Western Satraps

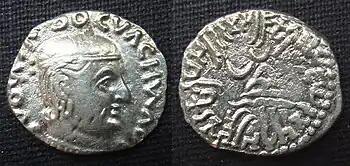
Silver coin of Rudradaman I (130–150). Obv: Bust of Rudradaman, with corrupted Greek legend "OVONIΛOOCVΛCHΛNO". Rev: Three-arched hill or Chaitya with river, crescent and sun. Brahmi legend: "Rajno Ksatrapasa Jayadamasaputrasa Rajno Mahaksatrapasa Rudradamasa": "King and Great Satrap Rudradaman, son of King and Satrap Jayadaman" 16mm, 2.0 grams.

A new dynasty, called the Bhadramukhas or Kardamaka dynasty, was established by the "Satrap" Castana. It was named after Kardhaman, son of Raja Dhaj. The date of Castana is not certain, but many believe his reign started in the year 78 CE, thus making him the founder of the Saka era. This is consistent with the fact that his descendants (who we know used the Saka era on their coins and inscriptions) would use the date of their founder as their era. Castana was satrap of Ujjain during that period. A statue found in Mathura together with statues of the Kushan king Kanishka and Vima Taktu, and bearing the name "Shastana" is often attributed to Castana himself, and suggests Castana may have been a feudatory of the Kushans. Conversely, the Rabatak inscription also claims Kushan dominion over Western Satrap territory (by mentioning Kushan control over the capital Ujjain) during the reign of Kanishka (–150 CE).